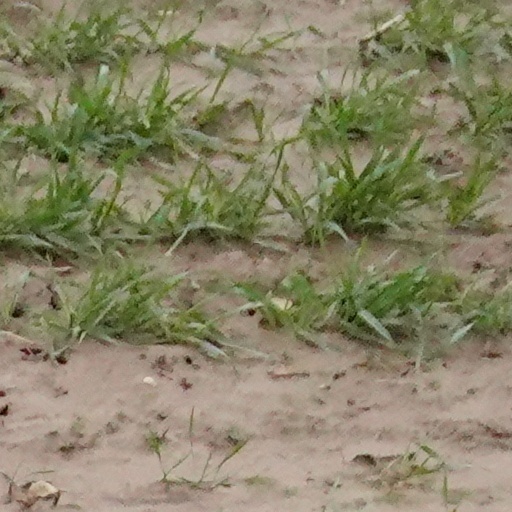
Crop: wheat